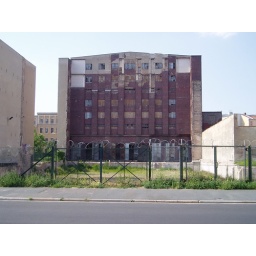
curious building while walking the streets in Berlin